T-Mobile US

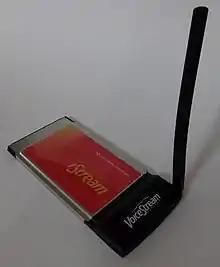
Novatel G100 GSM/GPRS PC Card modem for the VoiceStream GPRS service

VoiceStream Wireless (T-Mobile's predecessor) first started building out its cellular network in 1994. This initial 2G network utilized the GSM standard was first turned on in Honolulu and Salt Lake City by 1996. Through strategic acquisitions and spectrum purchases, the network steadily expanded its geographic reach and technological capabilities.